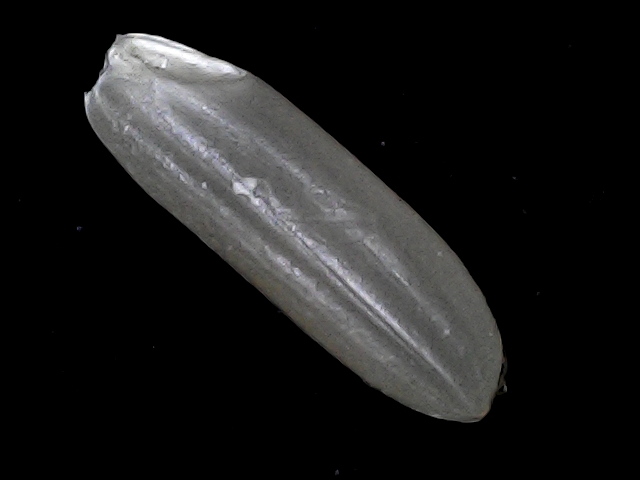
Rice variety: BRRI67